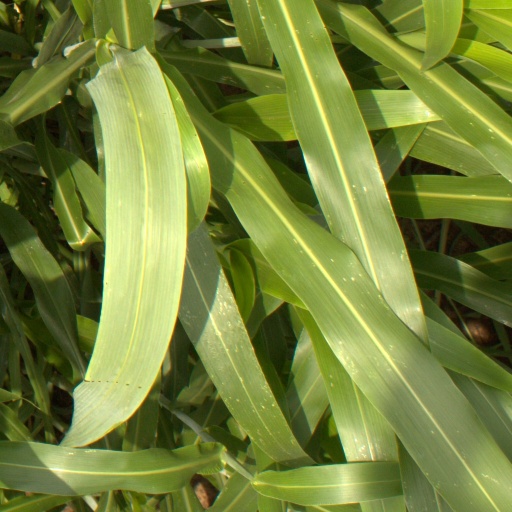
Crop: sorghum